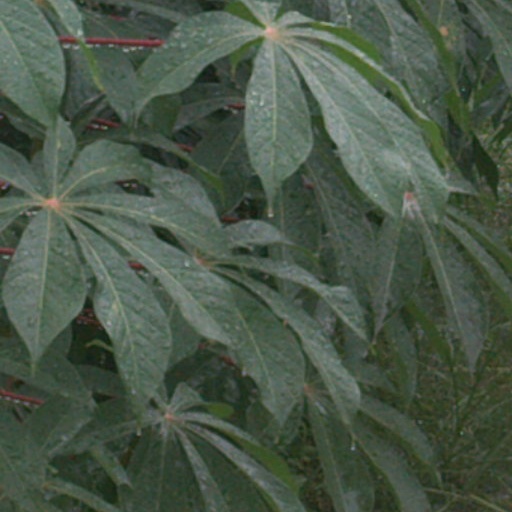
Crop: cassava